Peach Bottom Nuclear Generating Station

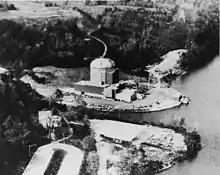
Photo of Peach Bottom Unit 1

The Nuclear Regulatory Commission defines two emergency planning zones around nuclear power plants: a plume exposure pathway zone with a radius of , concerned primarily with exposure to, and inhalation of, airborne radioactive contamination, and an ingestion pathway zone of about , concerned primarily with ingestion of food and liquid contaminated by radioactivity.